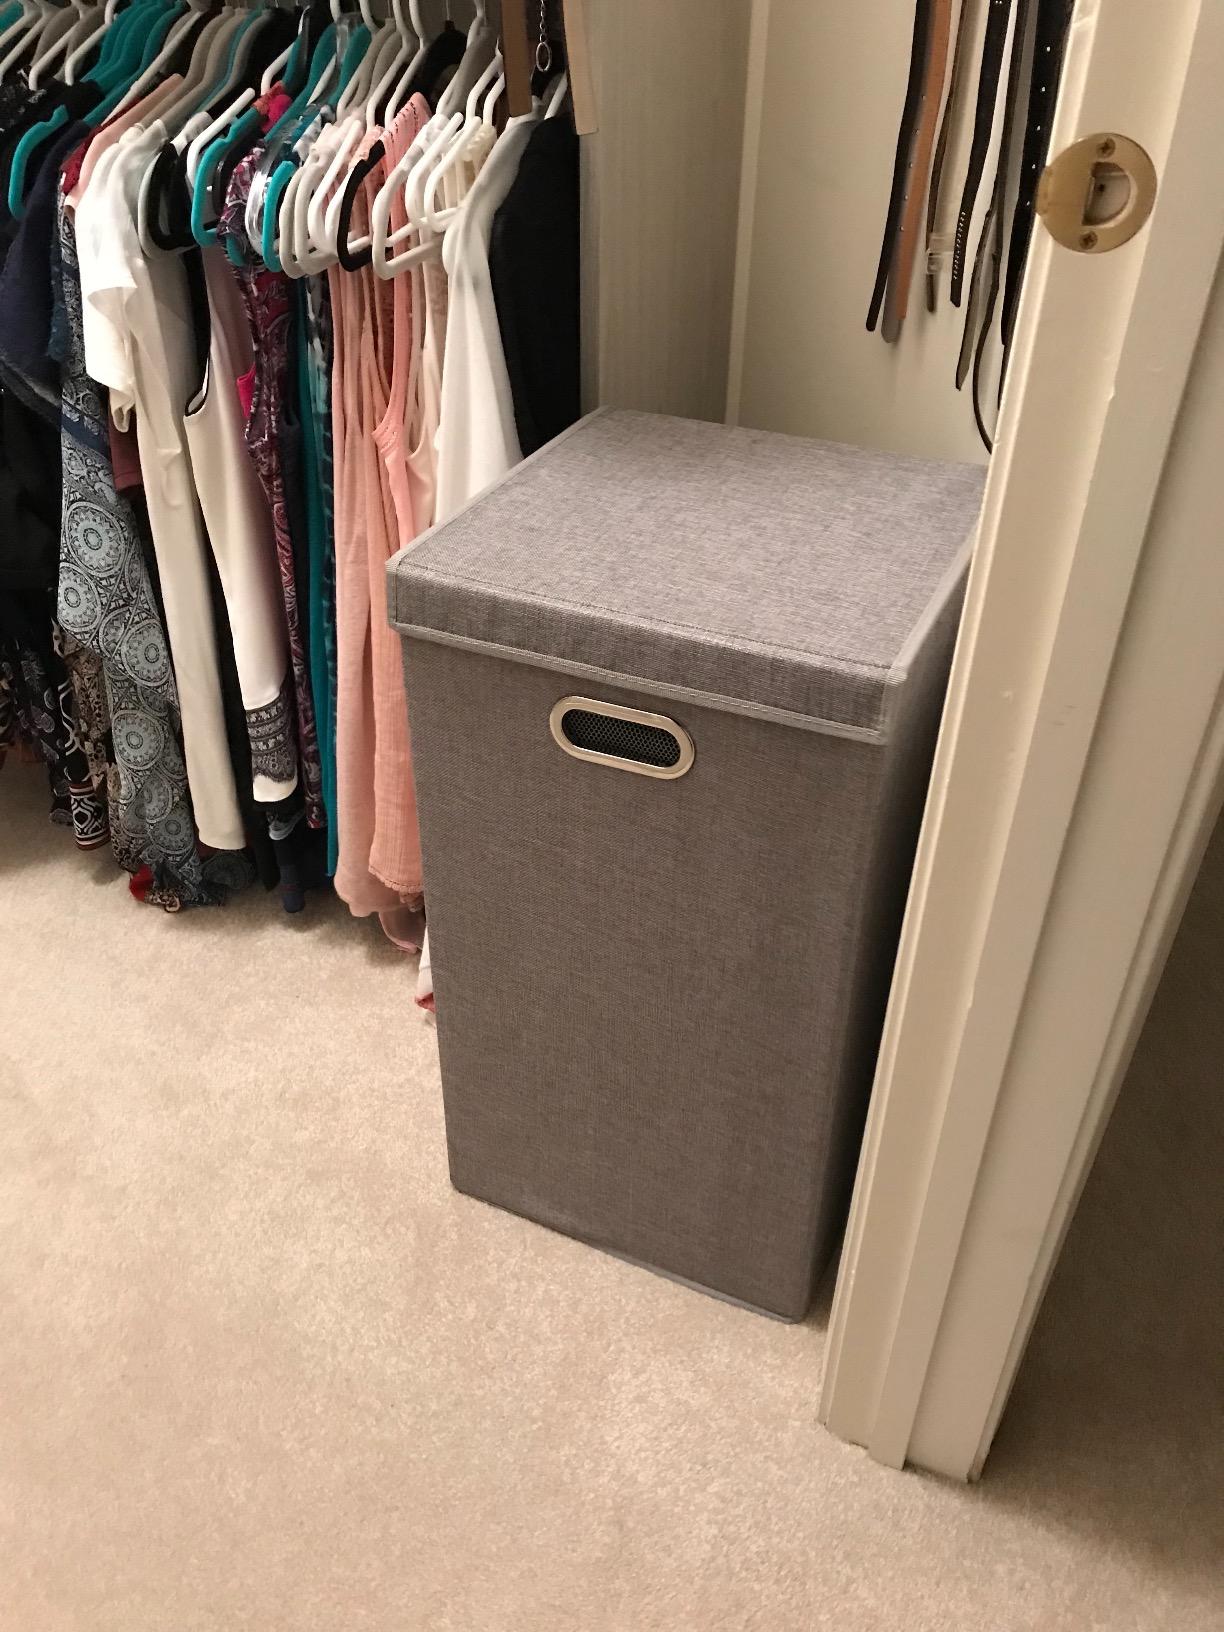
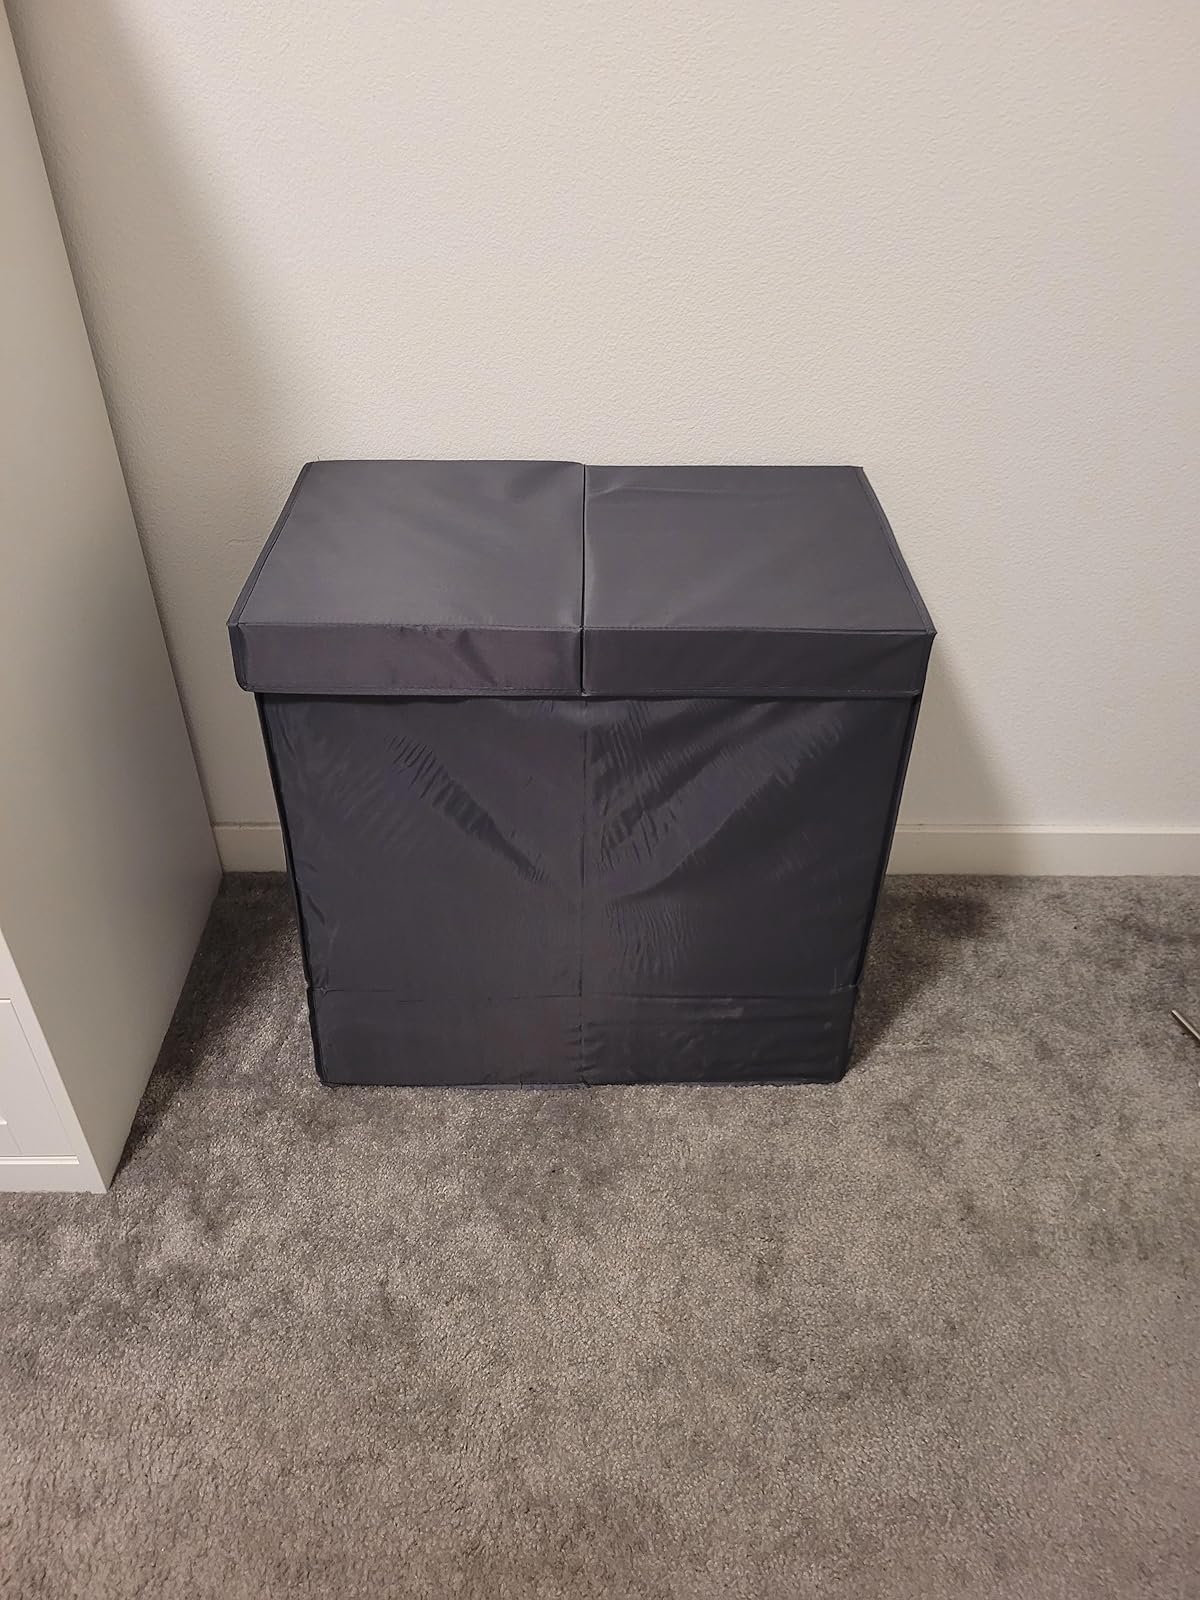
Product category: items_hamper
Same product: no